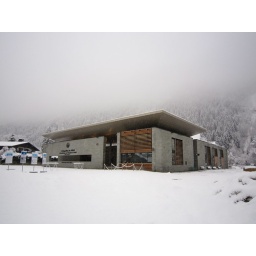
Conveniently located a minutes walk from Icicle guides office taking you from street level to 3,800m in minutes.